Holy Trinity Church, Trowbridge

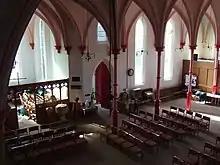
The nave, south aisle and south transept

The Trowbridge manor which included the land on which the church stands was bought in 1807 from the fifth Duke of Rutland, who retained the patronage. It had been noted that the existing parish church could barely hold a twelfth of the 12,000 population, and so plans were set in motion to build a new, larger church. In 1835 fund-raising appeals were begun by Francis Fulford, the then-rector of the parish church of St. James, with estimated construction costs of £4000.